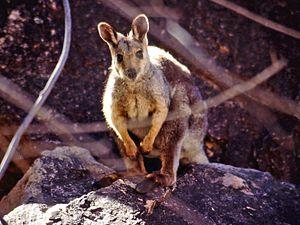
Le wallaby est un nom vernaculaire donné à un ensemble de marsupiaux semblables à des kangourous de petite taille. Il n'y a pas de définition stricte du mot : on appelle wallaby tout macropodidé qui est considéré comme n'étant pas assez grand pour faire partie des kangourous au sens strict ou qui n'a pas reçu une autre dénomination. Les espèces du genre Macropus constituent le groupe principal au sein des wallabys aux côtés des lièvre-wallabys, des pétrogales, et des thylogales. Le wallaby bicolore est l'unique représentant du genre Wallabia. En théorie, on exclut des wallabies, les wallaroos dont la taille est intermédiaire entre les kangourous et les wallabies.